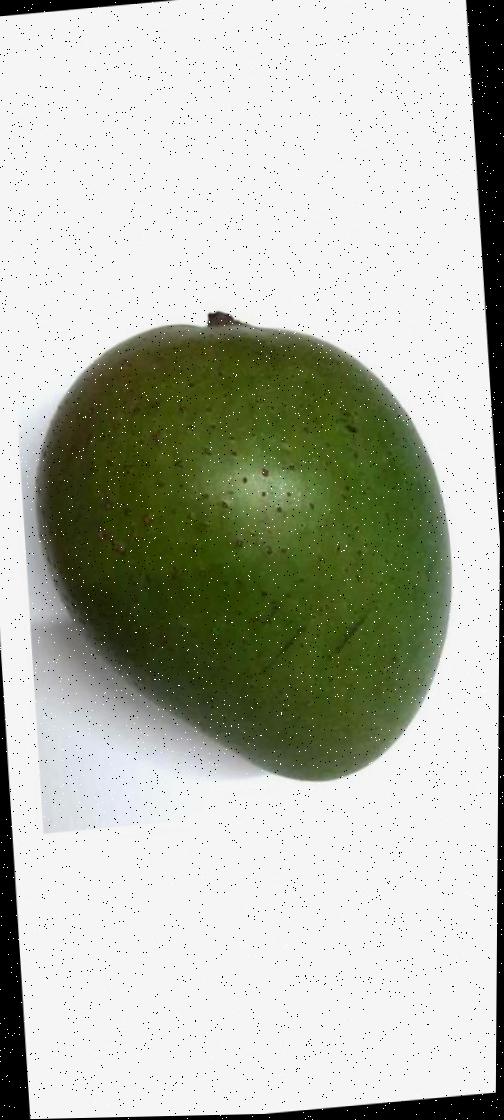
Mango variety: Ashshina Zhinuk